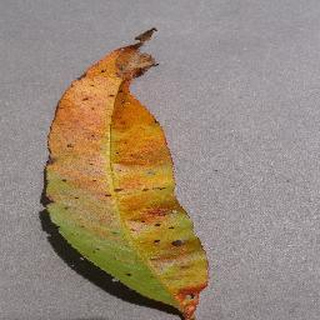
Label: peach_bacterial_spot